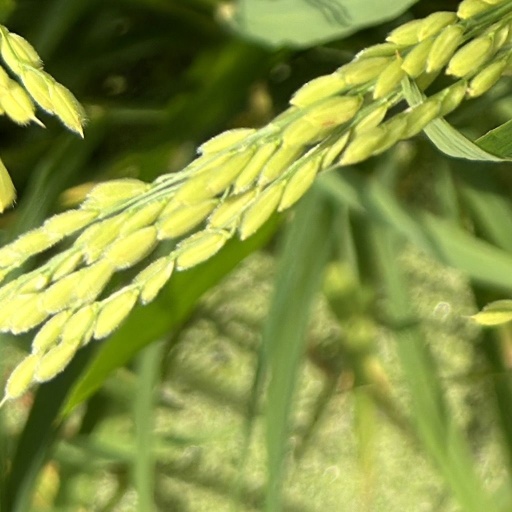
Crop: rice